Bilaspur, Himachal Pradesh

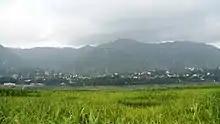
Panoramic view of Bilaspur.

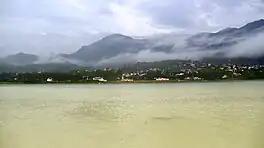
View of Bilaspur with Govind Sagar Lake completely full.

5.^https://indianexpress.com/article/india/india-others/satwant-is-bsfs-first-woman-officer-himachal-ips-opens-doors-to-gender-sensitivity/